The Seekers (1954 film)

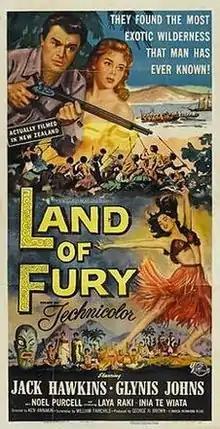
USA theatrical release poster

The Seekers is a 1954 British-New Zealand adventure film directed by Ken Annakin. It starred Jack Hawkins, Glynis Johns, Noel Purcell, and Kenneth Williams. The film was produced by the Rank Organisation and was shot at Pinewood Studios with location shooting around Whakatāne. The film's sets were designed by the art director Maurice Carter with costumes by Julie Harris. It was the first major international studio film shot in New Zealand. The film was adapted from the novel "The Seekers" by New Zealander John Guthrie. It was released in the United States by Universal Pictures as Land of Fury.